Roman Syria

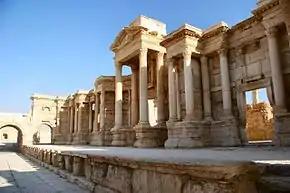

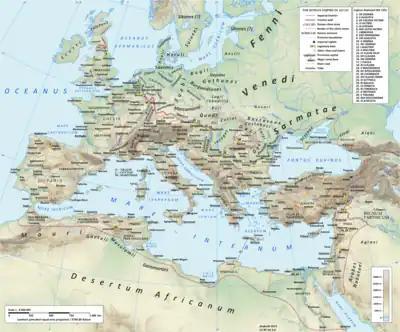
The Roman empire in the time of Hadrian (ruled 117–138 AD), showing, in western Asia, the imperial province of Syria, with four legions deployed in 125 AD. (During the Principate)

Syria was annexed to the Roman Republic in 64 BC, when Pompey the Great had the Seleucid king Antiochus XIII Asiaticus executed and deposed his successor Philip II Philoromaeus. Pompey appointed Marcus Aemilius Scaurus to the post of governor of Syria.